Jeanne Mélin

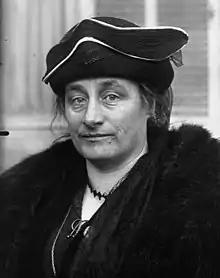
Jeanne Mélin in 1921 in Marseille

Jeanne Mélin (17 September 1877 – 18 April 1964) was a French pacifist, feminist, writer and politician who wrote under the pseudonym Thalès Jehanne. She fought for peace between France and Germany, and for the right of women to vote. She was a candidate for election as President of France in 1947.